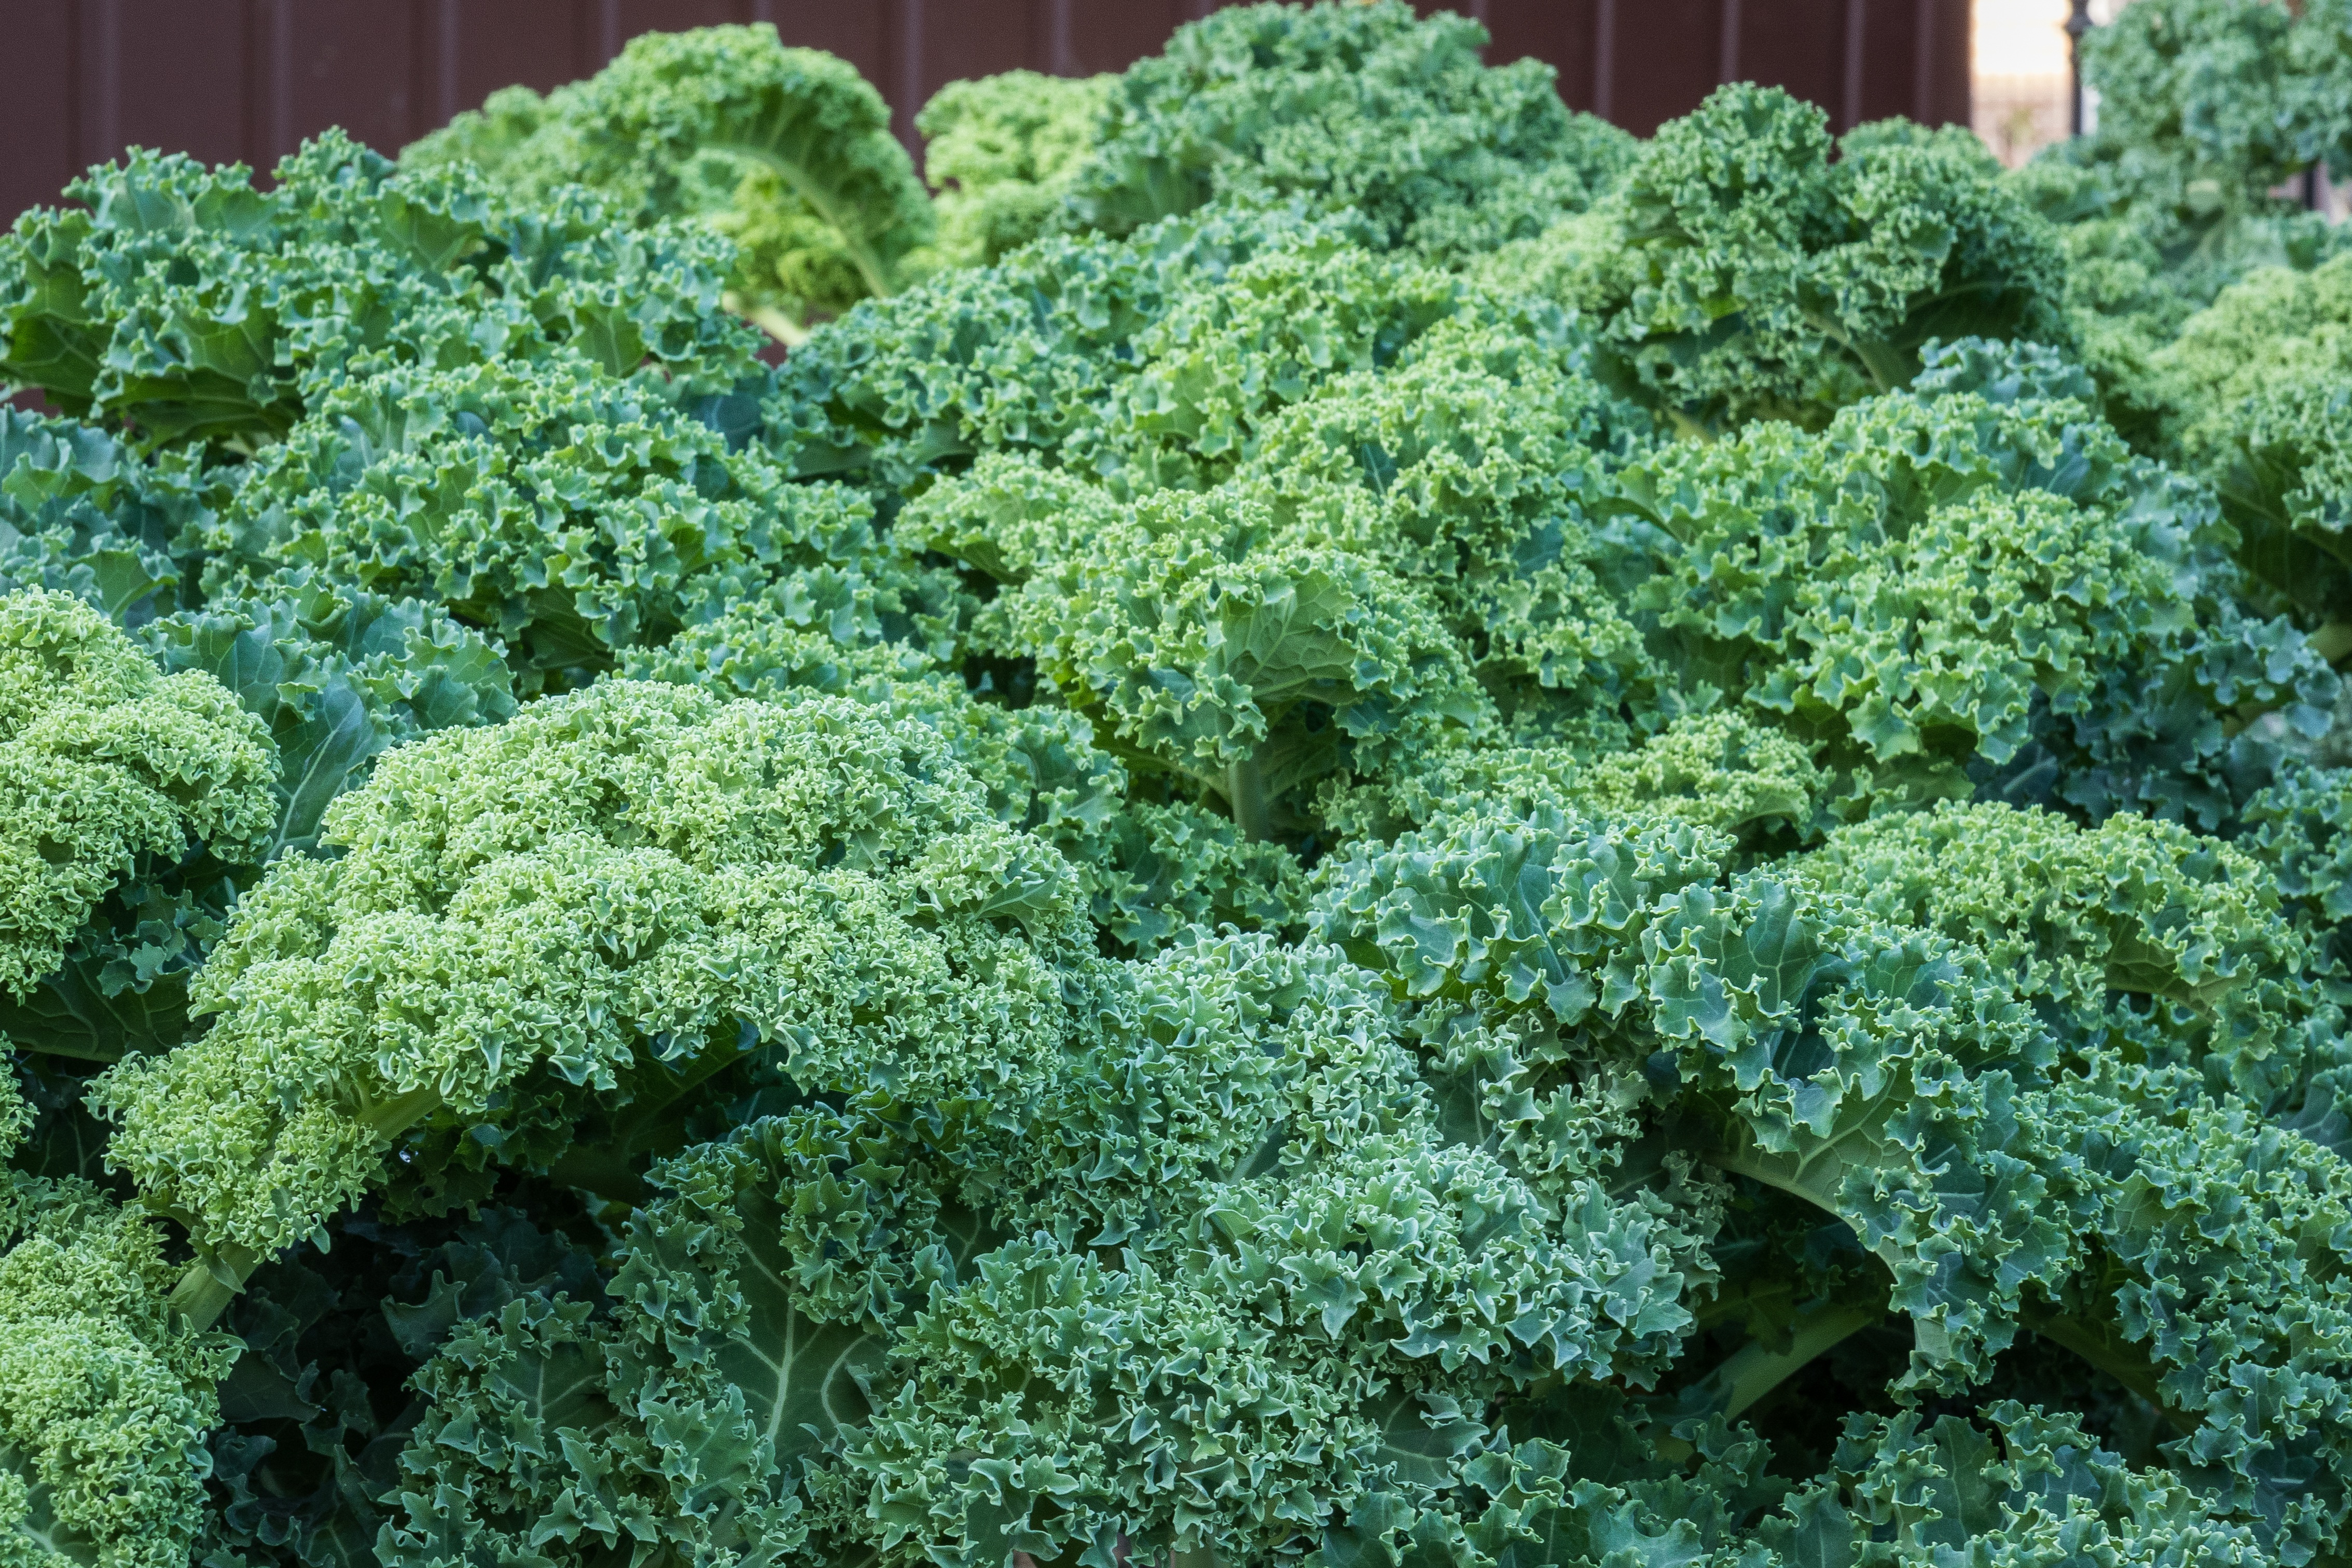
foliage, food, green, produce, vegetable, garden, healthy, broccoli, lettuce, kale, vegetables, iron, cabbage, a vegetable, the cultivation of, leaf vegetable, corrugated leaves